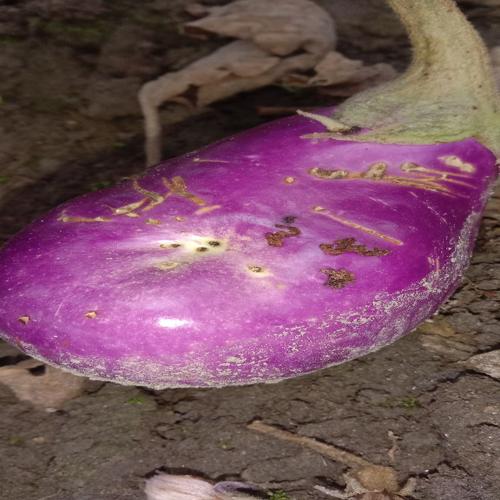
Label: Shoot and Fruit Borer